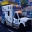
Label: ambulance